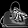
Label: Bag